Mount Liptak

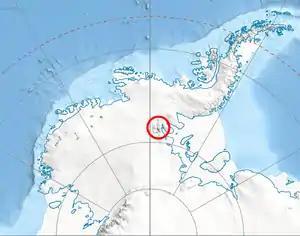
Location of Sentinel Range in Western Antarctica.

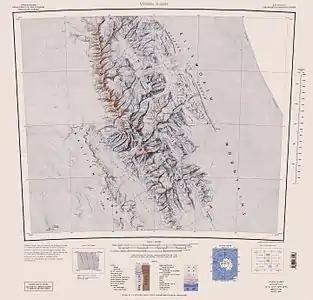
Sentinel Range map.

Mount Liptak is a mountain, high with twin summits, located southeast of Mount Craddock in the Sentinel Range of the Ellsworth Mountains in Antarctica. It surmounts Bolgrad Glacier to the west and Kornicker Glacier to the east.